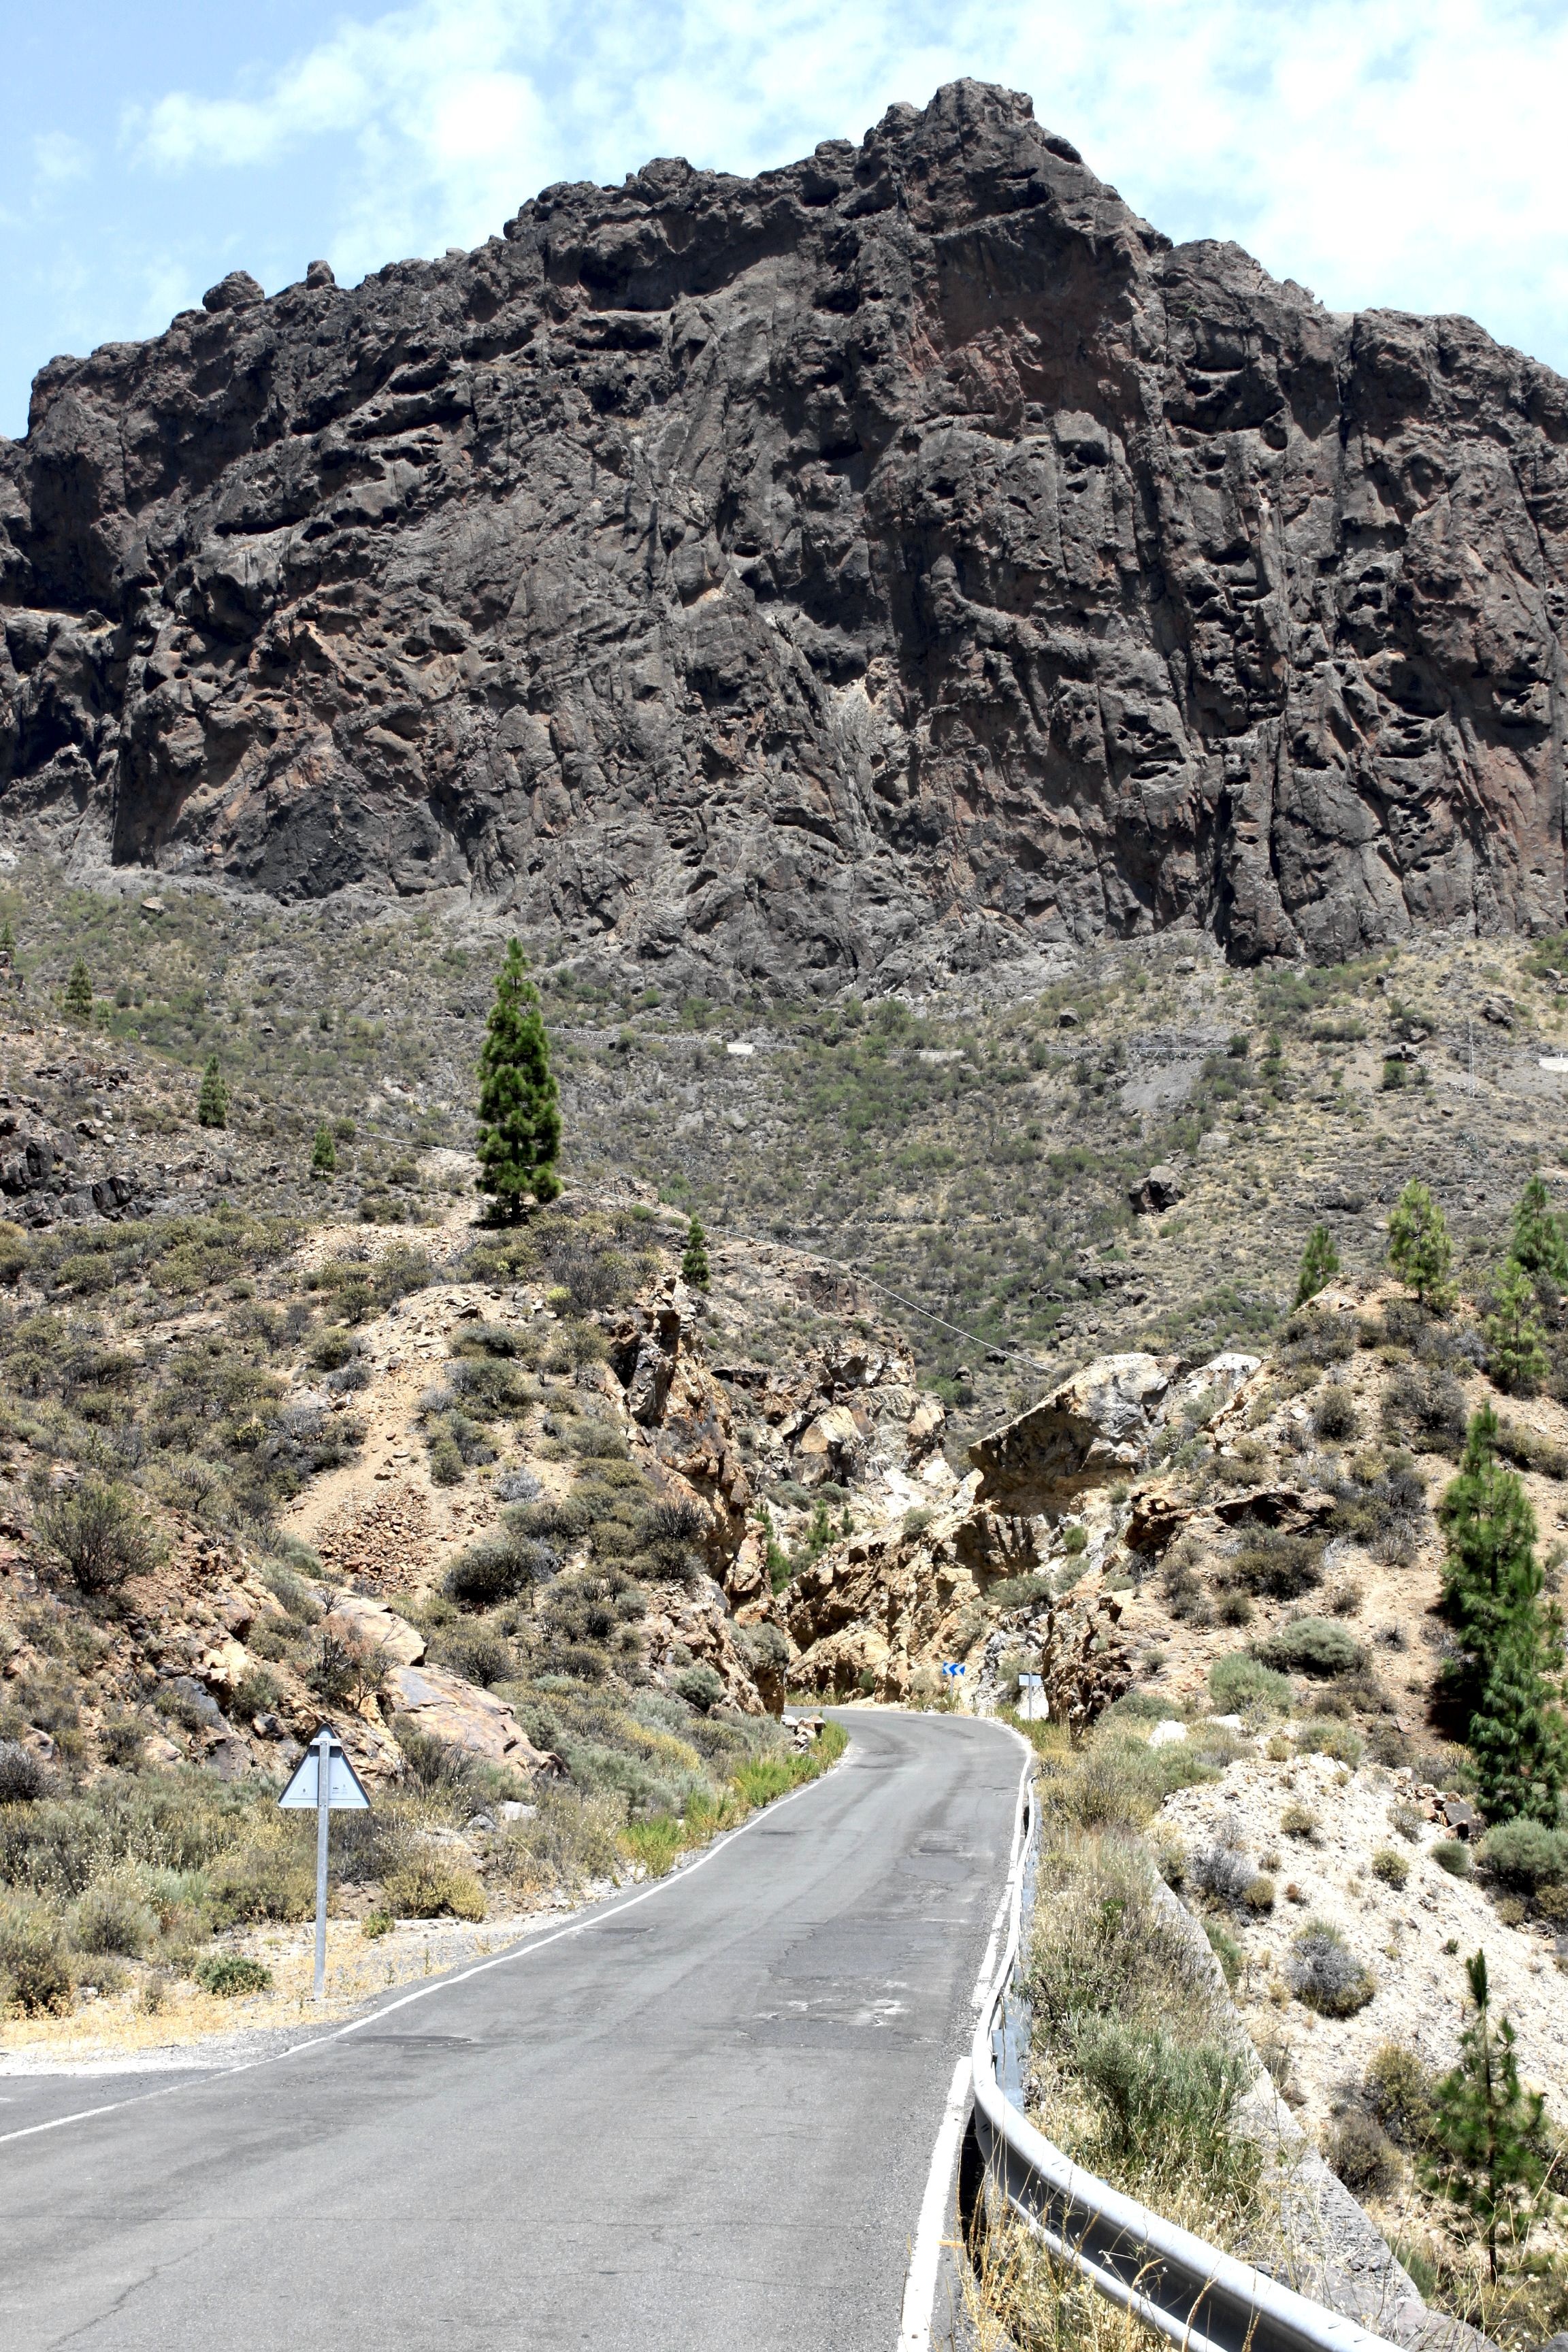
landscape, coast, nature, rock, walking, mountain, road, trail, street, adventure, valley, mountain range, cliff, landmark, terrain, ridge, rocks, spain, geology, badlands, plateau, gran canaria, wadi, canary islands, mountain pass, mountainous landforms, geological phenomenon